West End theatre

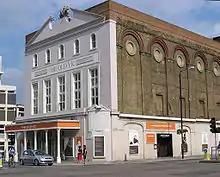
The exterior of the Old Vic

The length of West End shows depends on ticket sales. Agatha Christie's murder mystery play "The Mousetrap" is the longest-running production in the West End and the world, and has been performed continuously since 1952. The longest-running musical in West End history is "Les Misérables", produced by Cameron Mackintosh, which has been running in London since October 1985. It overtook Andrew Lloyd Webber's "Cats", which closed in 2002 after running for 8,949 performances and 21 years, as the longest-running West End musical of all time on 9 October 2006. Other long-runners include Lloyd Webber's "The Phantom of the Opera," Willy Russell's "Blood Brothers", and Catherine Johnson's ABBA-inspired jukebox musical "Mamma Mia!" which have also subsequently overtaken "Cats".